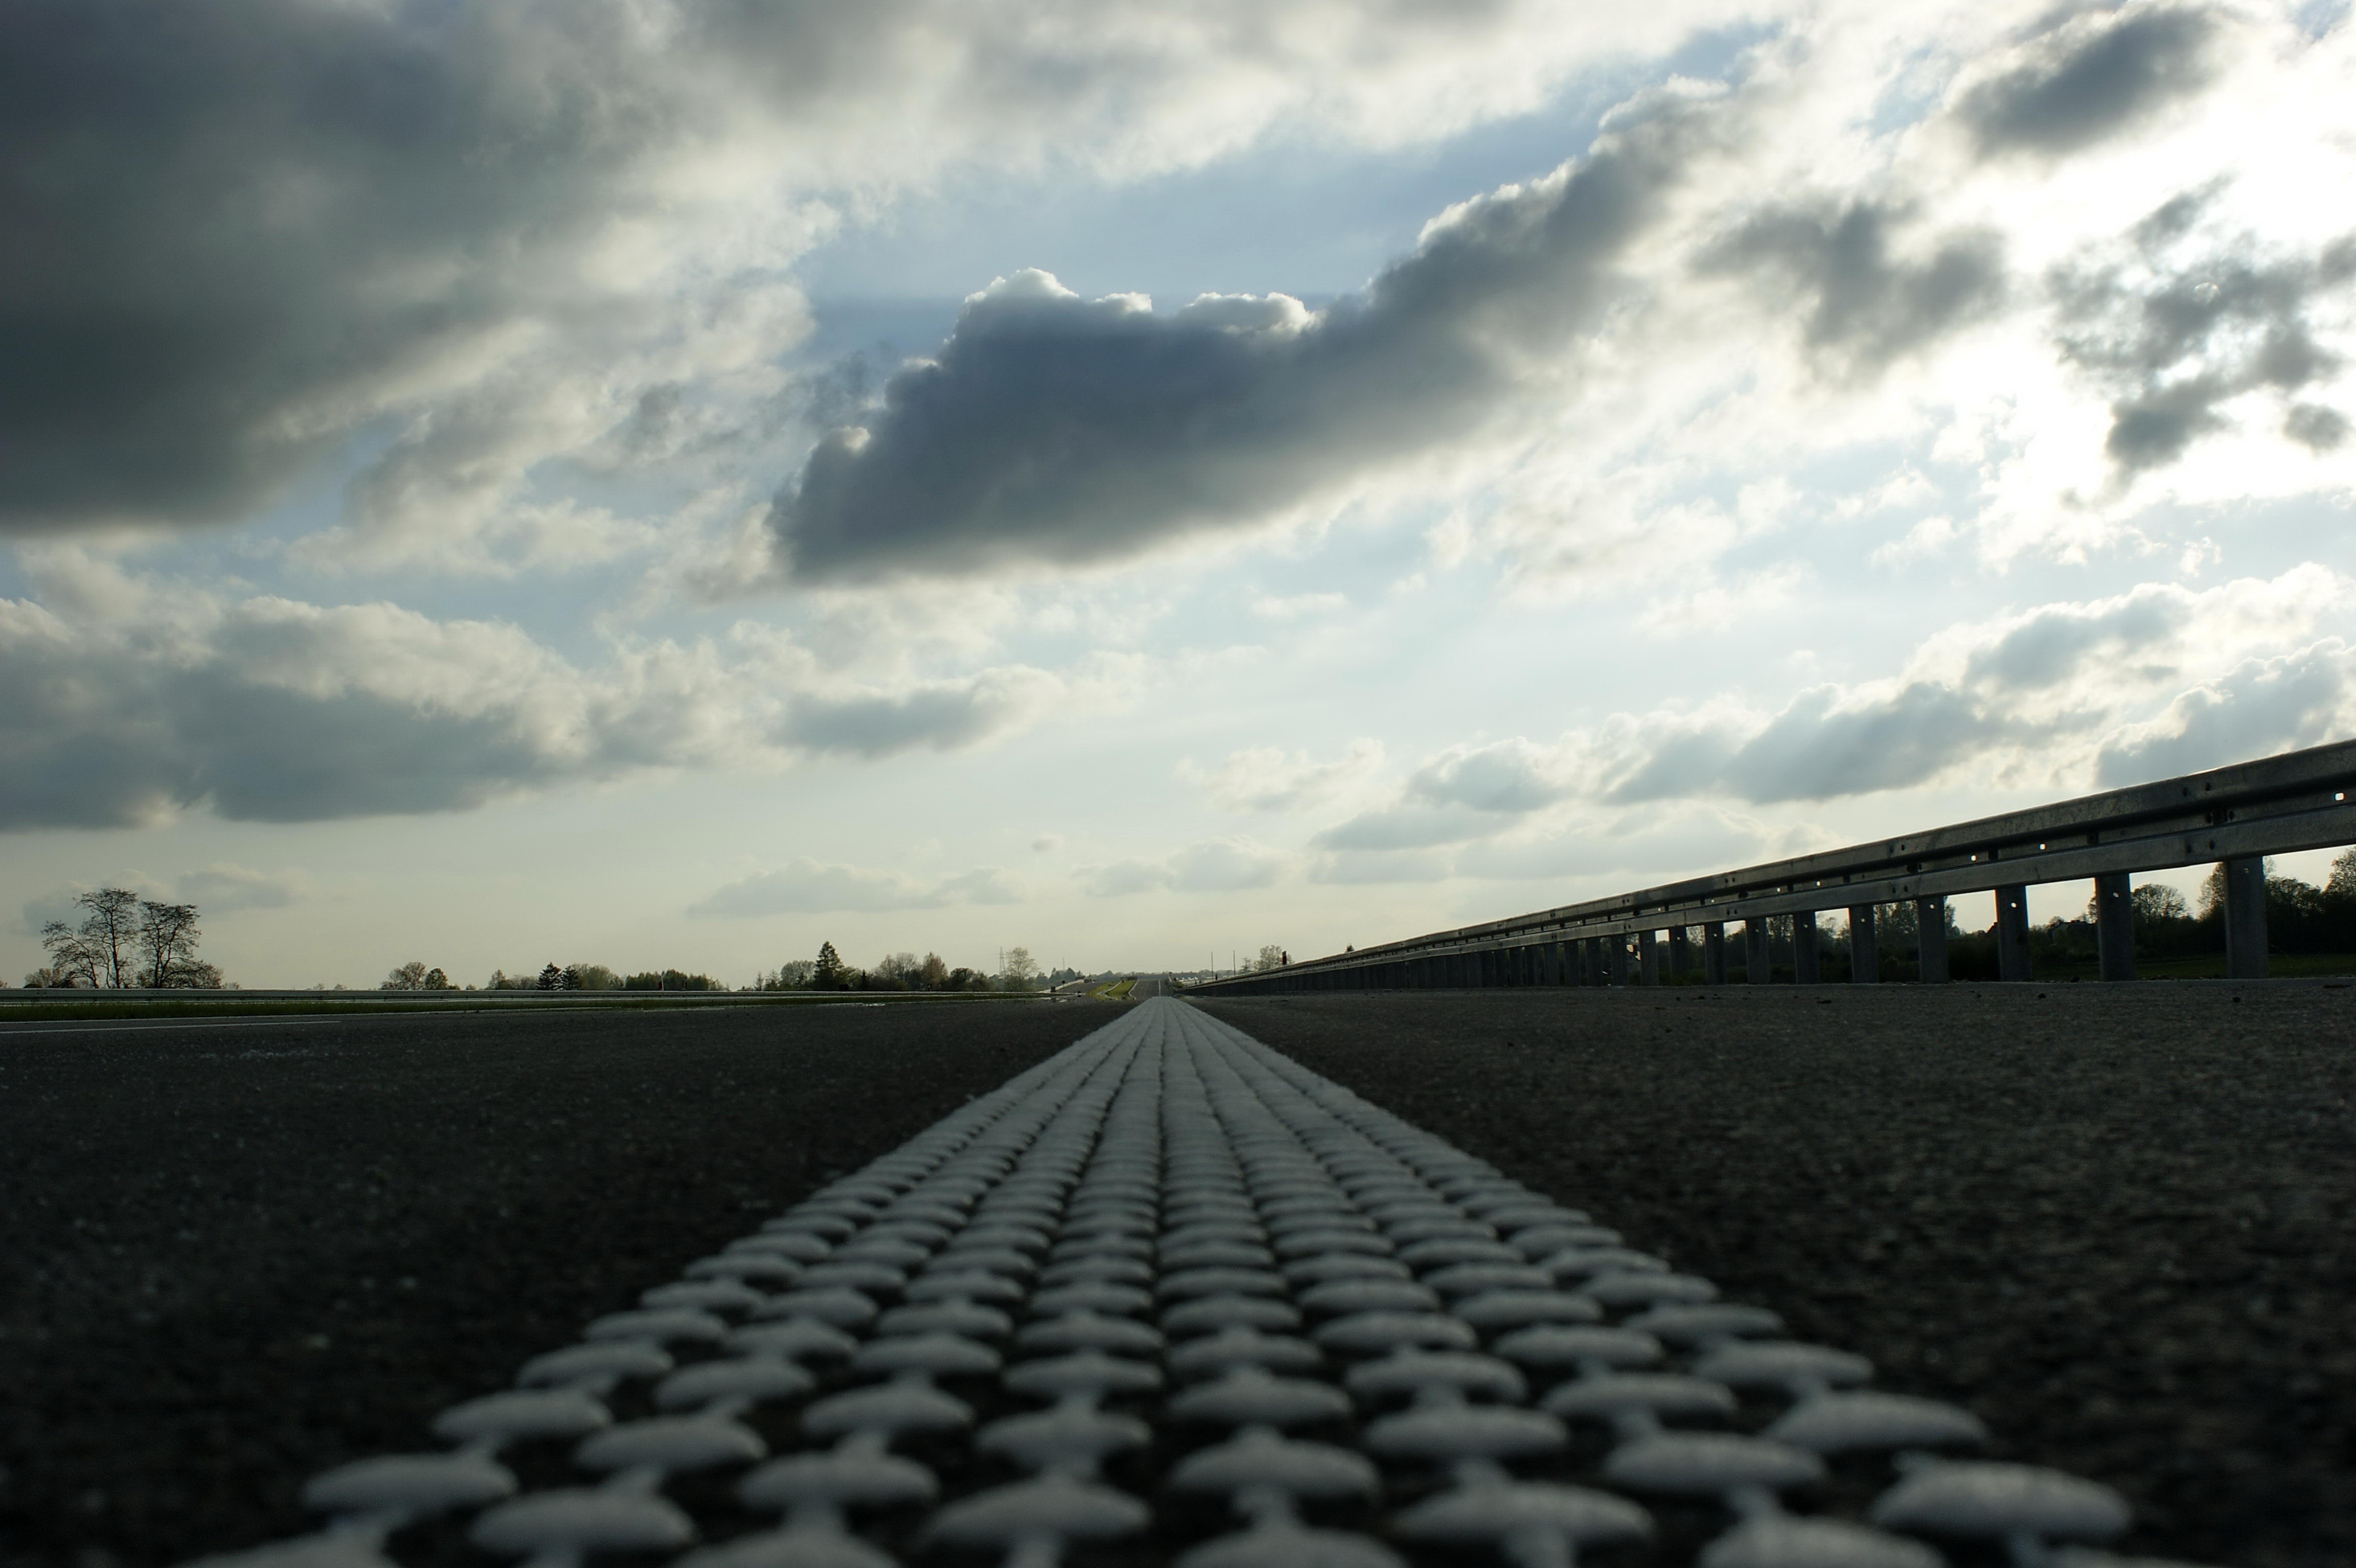
horizon, cloud, sky, track, road, field, sunlight, highway, asphalt, dusk, borders, roadside, highway lines